Antonio II Boncompagni Ludovisi

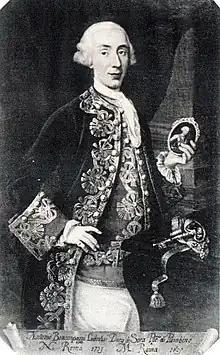

Don Antonio II Boncompagni-Ludovisi, then Prince Boncompagni-Ludovisi (Rome, 15 January/16 June 1735 – Rome, 26 April 1805), was the 8th Duke of Sora, Aquino, Arce and Arpino and 9th Marquess of Vignola and the Prince of Piombino, Marquis of Populonia, Prince of Venosa and Count of Conza, Lord di Scarlino, Populonia, Vignale, Abbadia del Fango, Suvereto, Buriano, Cerboli e Palmaiolan, and Lord prince of the Tuscan Archipelago including the islands of Elba, Montecristo, Pianosa, Gorgona, Capraia, and Isola del Giglio, from 1733 until he ceded the duchy in 1796 and was deposed in the principality on 21 March 1801 and in the marquessate during the Napoleonic Wars.